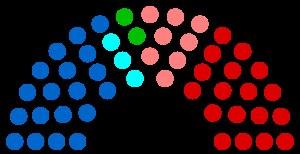
Le conseil départemental du Val-de-Marne est l'assemblée délibérante du département français du Val-de-Marne, collectivité territoriale décentralisée agissant sur le territoire départemental. Son siège est à Créteil.